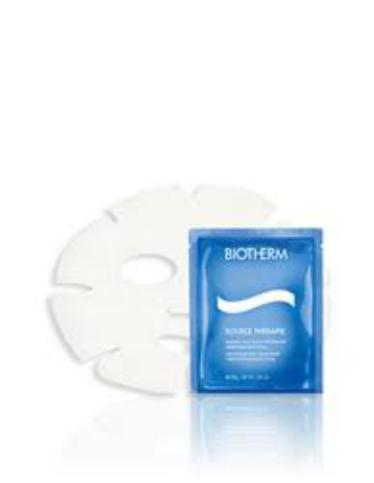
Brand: Biotherm
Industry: Necessities